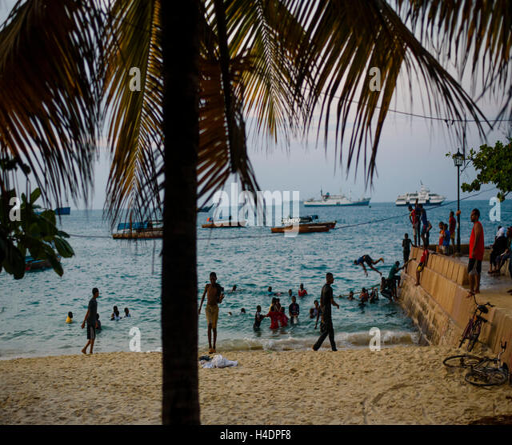
in the evening on the beach unesco world heritage site is of a lot lives